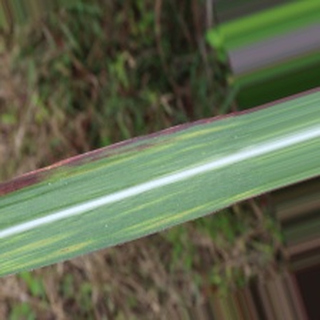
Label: sugarcane_bacterial_blight